Kōta, Aichi

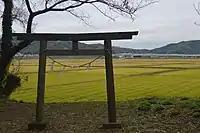
Ike jinja

Japanese Paleolithic period remains have been found in what is now Kōta, indicating settlement for many thousands of years. Jōmon period and Kofun period remains are plentiful. The area was part of western Mikawa Province under the "Ritsuryō" system, and organized into "shōen" under the control of Ise Shrine or the Fujiwara clan in the Heian period. It became a center for the "Ikkō-ikki" movement in the Sengoku period. Much of the area was under the control of Okazaki Domain under the Edo period Tokugawa shogunate and prospered due to its production of roof tiles, sake, edible oils and its position on the Tōkaidō highway. With the early Meiji period establishment of the modern municipalities system, the area was organized into villages within Nukata District, Aichi Prefecture. was formed on May 1, 1906, through the merger of three smaller hamlets. It changed the "kanji" spelling of its name to the present version on July 28, 1909, with the opening of a train station on the Tōkaidō Main Line. The village was elevated to town status on April 1, 1952. On August 1, 1954, the town merged with former Toyosaka village from Hazu District, at which time it changed its transliteration from Kōda to Kōta. A new town hall was completed in 1985.